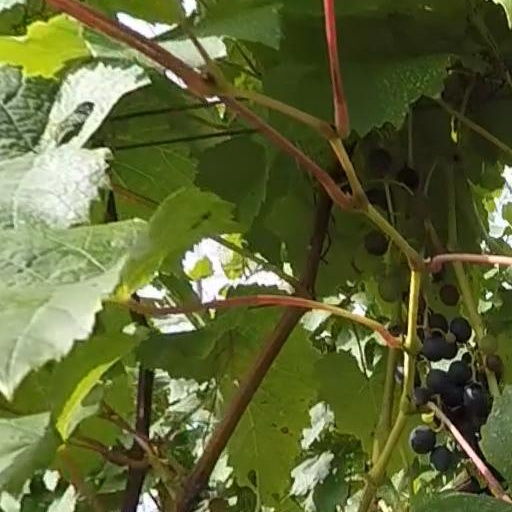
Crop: grape